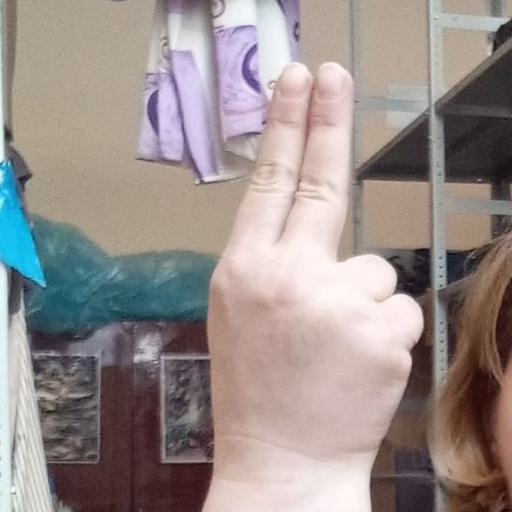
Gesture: two_up_inverted